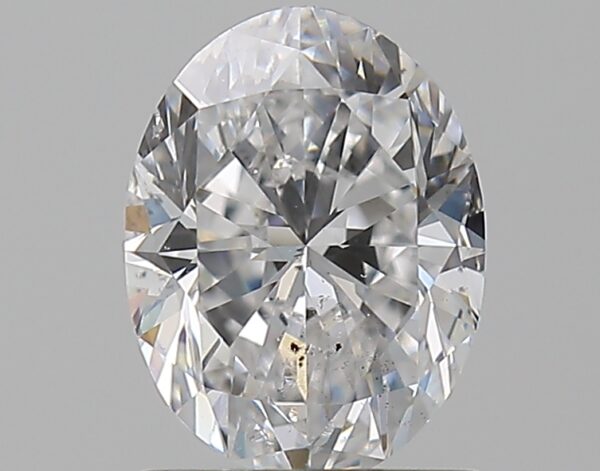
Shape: oval
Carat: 1
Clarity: SI2
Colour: E
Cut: VG
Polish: VG
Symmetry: VG
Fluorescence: N
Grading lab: GIA
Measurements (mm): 7.4 x 5.55 x 3.67